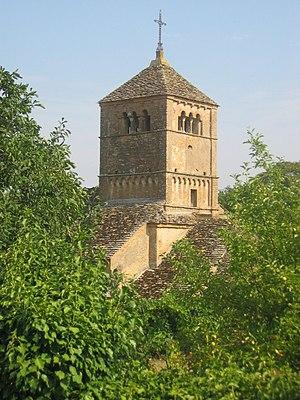
Ameugny est une commune française située dans le département de Saône-et-Loire en région Bourgogne-Franche-Comté.
Cet article recense une partie des monuments historiques de Saône-et-Loire, en France.
L'église Notre-Dame-de-l'Assomption est une église romane située sur le territoire de la commune d'Ameugny dans le département français de Saône-et-Loire en région Bourgogne-Franche-Comté. Elle relève à ce titre de la paroisse Saint-Augustin en Nord-Clunisois, qui a son siège à Ameugny.